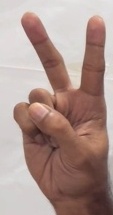
ASL sign: 2